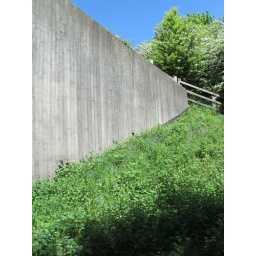
Beautifully finished concrete, part of a small bridge carrying the M3 over an access road through the wood.